Cal Falcons

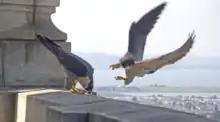
Peregrine Falcons nesting at University of California, Berkeley

Cal Falcons is a website and social media community featuring three live streaming webcams trained on a peregrine falcon nest site atop Sather Tower at the University of California, Berkeley. Cal Falcons is known for its extensive social media presence and following. The live stream runs continuously throughout the year, recording all facets of the falcon lifecycle, including courtship, breeding, and raising young. The site launched with two cameras in January 2019.